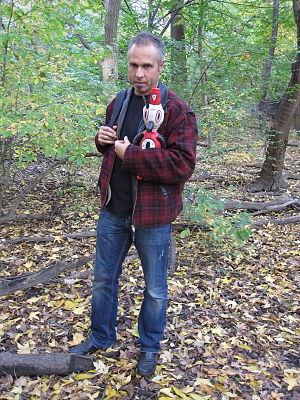
Gary Baseman est un artiste américain né en 1960. Il a participé à plusieurs expositions à Rome, Los Angeles, Berlin, New York, Taipei et Barcelone.